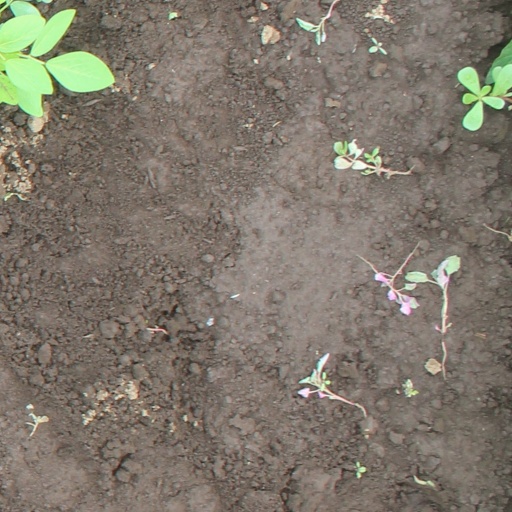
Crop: soybean